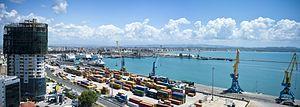
Durrës est une municipalité, le chef-lieu de la préfecture de Durrës et la deuxième plus grande ville d'Albanie après Tirana. Elle est le principal port du pays. Dans l'Antiquité, elle a été connue sous les noms d'Épidamne, puis Dyrrachium, en italien Durazzo. et autrefois en français Duras. Elle était le point de départ de la via Egnatia, qui traversait l'actuelle Albanie et la Grèce jusqu'à Byzance.